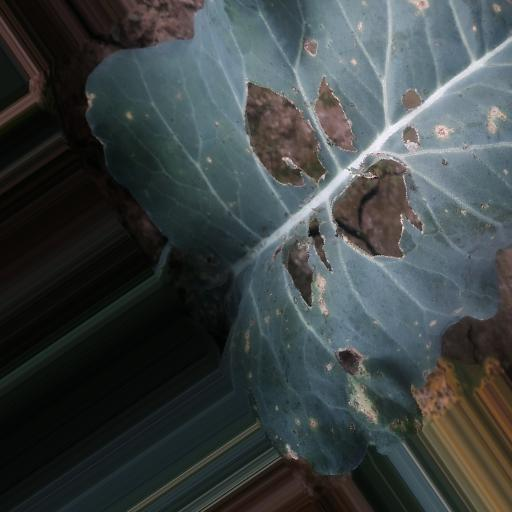
Label: Black Rot